Edda

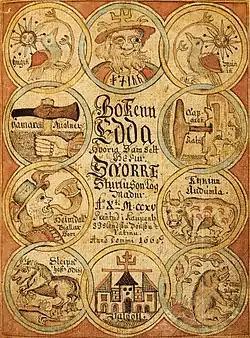
Manuscript of the Prose Edda

The "Prose Edda", sometimes referred to as the "Younger Edda" or "Snorri's Edda", is an Icelandic manual of poetics which also contains many mythological stories. Its purpose was to enable Icelandic poets and readers to understand the subtleties of alliterative verse, and to grasp the mythological allusions behind the many kennings that were used in skaldic poetry.